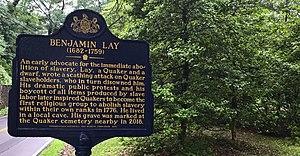
Benjamin Lay est un philanthrope, abolitionniste et quaker anglais puis américain. Il est « un végétarien militant, féministe, abolitionniste, et opposé à la peine de mort ».
La Protestation de Germantown est un texte de protestation contre l'esclavage écrit en 1688 dès le début de la fondation de la Pennsylvanie, la première des colonies anglaises d'Amérique du Nord, dont la réflexion prolonge celle engagée dans le texte Enquiries into vulgar and common errors écrit en 1646 par l'écrivain puritain de la Première Révolution anglaise Thomas Browne.